Knoxville (video game)

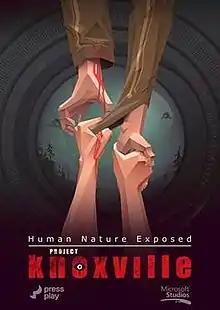
Promotional poster of "Project: Knoxville"

Project: Knoxville is a cancelled video game developed by Press Play and published by Microsoft Studios exclusively for the Xbox One. The game puts emphasis on survival and lets players co-operate with each other to achieve success. The game adapts an open development and allows the community to give input regarding the game's development. As Press Play was closed in March 2016, the game was no longer in development.